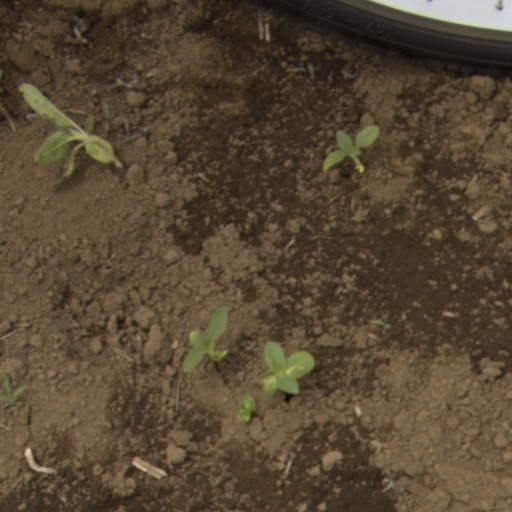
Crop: Jerusalem artichoke